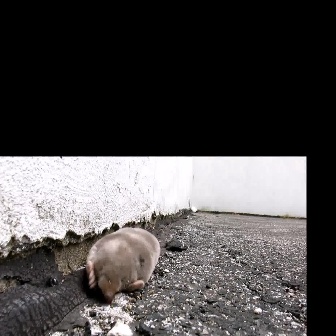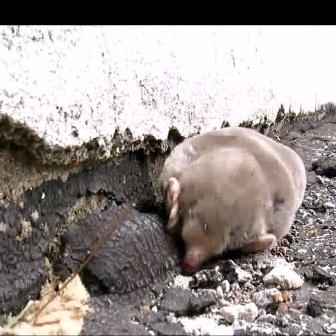
  Please identify the target specified by the bounding box [84,226,160,302] in the first image and locate it in the second image. Return the coordinates in [x_min,y_min,x_max,y_max] format.
Answer: [157,124,307,274]